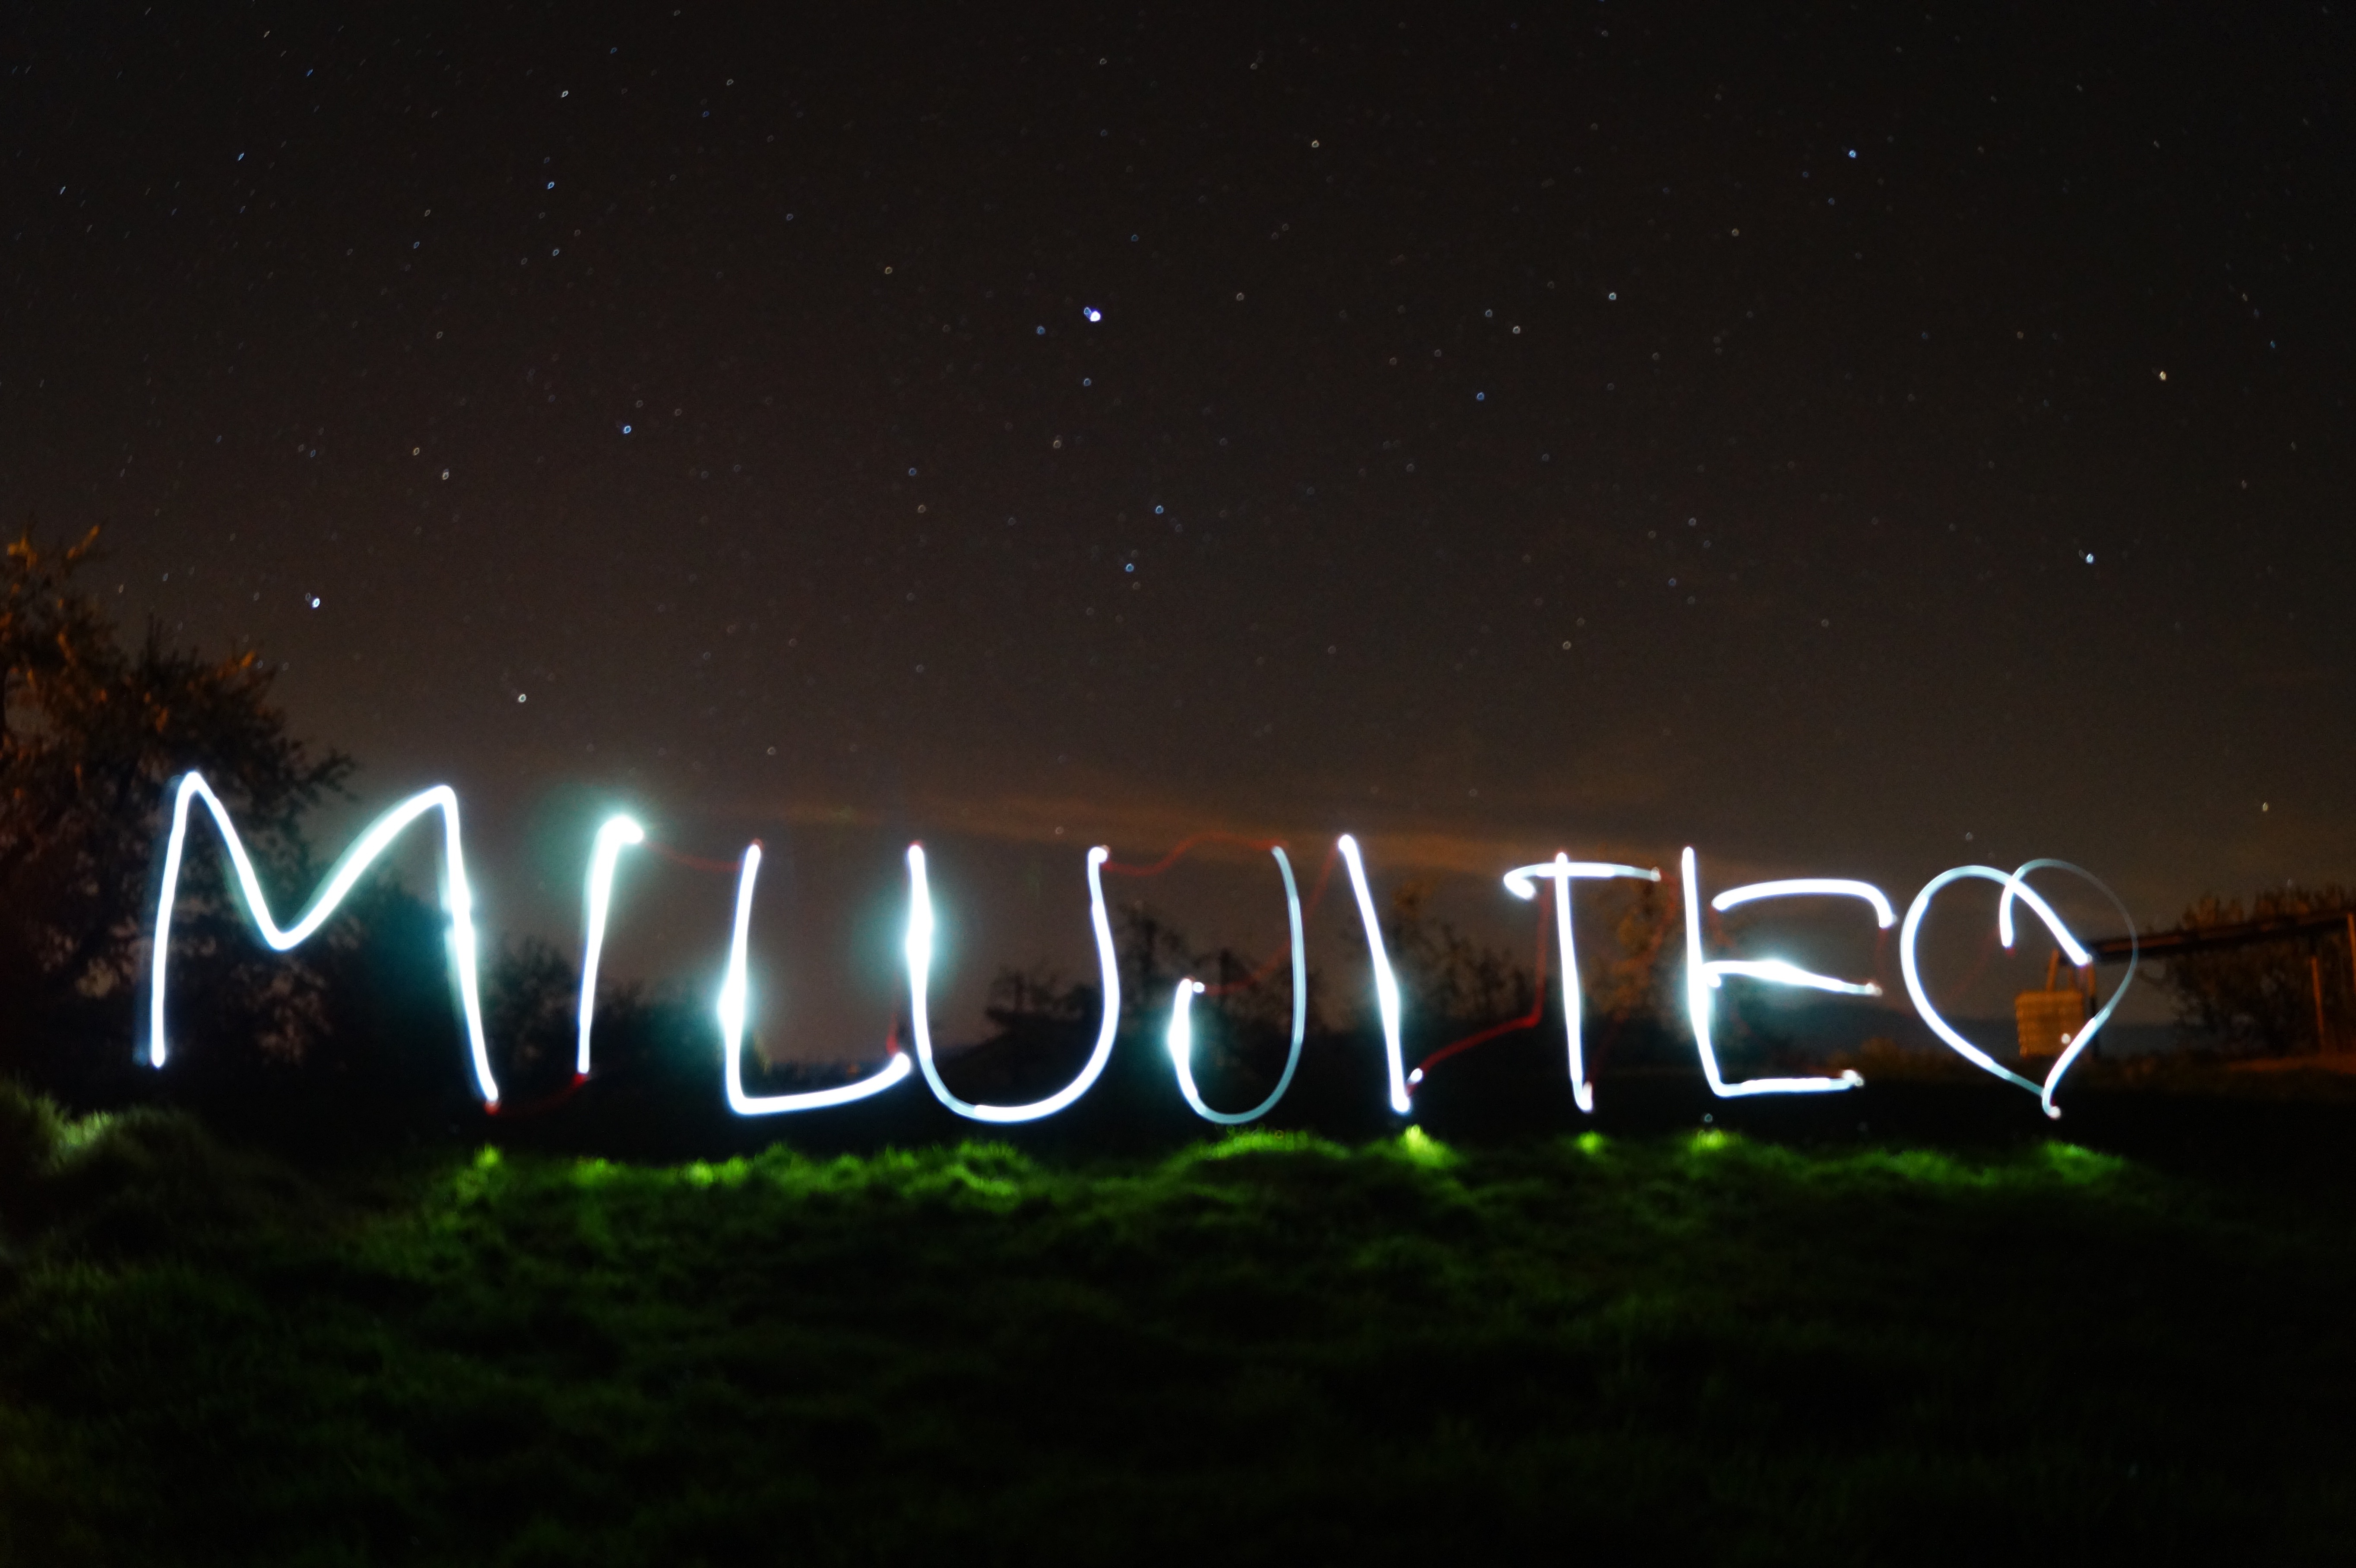
light, abstract, night, love, heart, symbol, holiday, romance, darkness, wedding, marriage, engagement, background, illustration, decorative, report, original, midnight, greeting, i love you, valentin